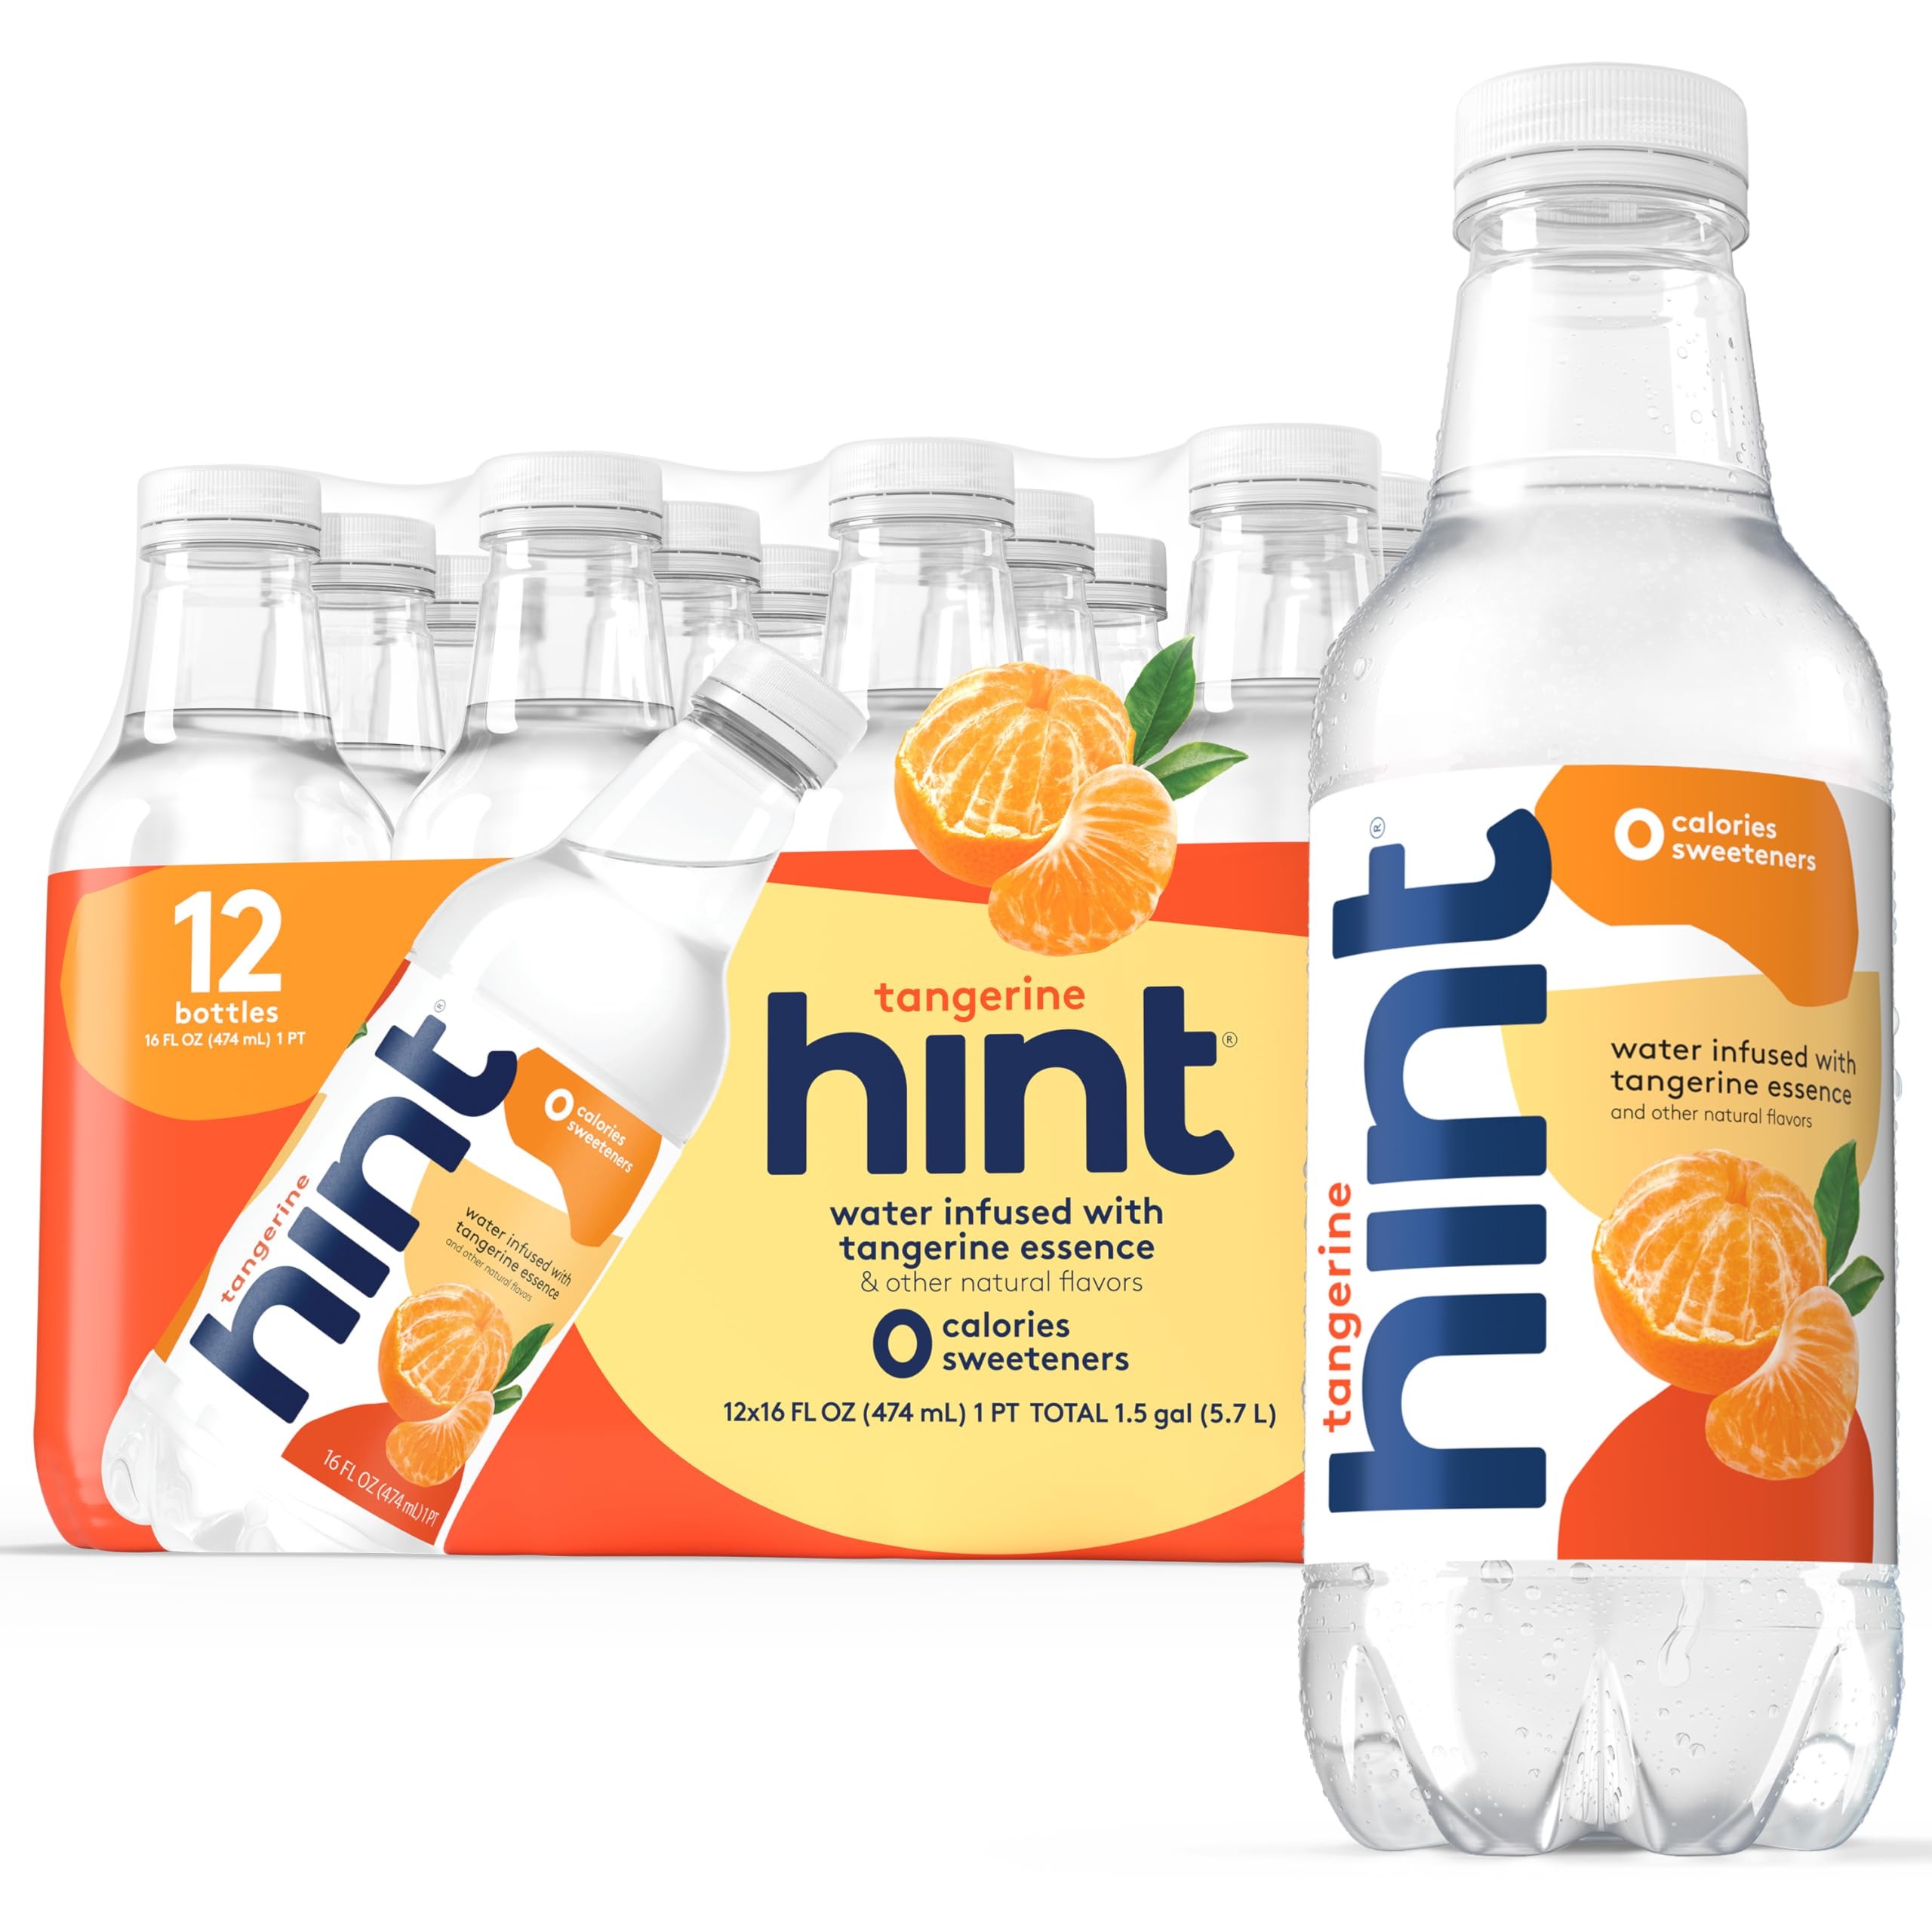
Item Name: Hint Flavored Water, Tangerine - Purified Water Beverages with Zero Calories, Natural Flavors, and Sugar Free - 16 Fl Oz (Pack of 12)
Bullet Point 1: Zero Sugar, Zero Sweeteners, Zero Calorie Water: Hint Water contains zero sugar, zero sweeteners, and zero calories for bottled water with a deliciously clean taste and zero reasons not to hydrate.
Bullet Point 2: Water With a Touch of Delicious Flavor: Our unique fruit and botanical essences create surprisingly fresh and delicious flavors without adding sugar or sweeteners. The result is crave-worthy flavored water you can’t wait to reach for again and again, making it a standout among bottled water options.
Bullet Point 3: Better Hydration, Better Health: Our Hint flavored water collection is the perfect way to hydrate flavorfully and meet a wide range of wellness goals. Staying hydrated can improve your mood, complexion, digestion, and muscle and joint health. Hint Water is also Vegan, Gluten-Free, Nut-free, and Kosher certified.
Bullet Point 4: 12 Bottles of Hint Flavored Water: Purified, unsweetened, fruit-flavored water with over a dozen flavors to choose from, delivering a luscious and zesty drinking water experience that’s perfectly tailored to your taste.
Bullet Point 5: Hint Helps People Fall in Love With Water: Most people know that they should be drinking more water and fewer sweetened beverages, but plain water is boring. Hint Water tastes so delicious that it actually helps people drink more water, elevating their hydration game.
Bullet Point 6: Pure Bliss in Every Sip: Enjoy the crisp, clean taste of Hint’s purified water, infused with real fruit and botanical essences for a refreshing experience that’s miles ahead of typical sugar-free drinks—hydration you’ll crave all day long.
Bullet Point 7: Convenient Case of Water for Any Moment: As easy to pack along as canned water, each case of water includes 12 bottles, ideal for stocking up at home, taking to the office, or grabbing on the go—because great hydration should always be within reach.
Bullet Point 8: Still Water + Flavor: Hint’s still water delivers a smooth, luscious taste with no bubbles—just pure fruit-flavored goodness in every bottle, tailored for those who prefer the calm hydration vibe of still water over sparkling or carbonated water.
Bullet Point 9: Water. Keys. Phone. Hydration: That fourth essential thing you’ve got to grab on your way out the door, Hint beverages make staying hydrated effortless and delicious—no artificially sweetened sports drinks or electrolyte water needed, just pure Hint flavor.
Bullet Point 10: Hydration Kept Simple: Hint Water skips the junk and sticks to what matters—essences and purified water—for a clean, refreshing taste that’s as authentic as it gets.
Value: 192.0
Unit: Fl Oz

Price: 25.94